Monte Money

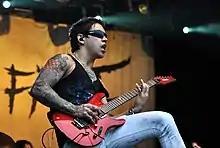
Monte Money live at Rock Am Ring in, 2013

Monte Money was the lead guitarist and co-founding member of Escape the Fate. Money released four albums with the band from the formation of the band, until his departure.